Travis Rice

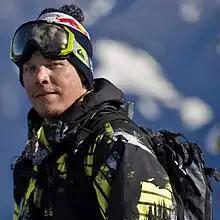

Rice was born in Jackson Hole, Wyoming. He was raised near Jackson Hole Mountain Resort, in Wilson, Wyoming where he continues to reside in the region. Raised as a skier by his father, Paul Rice, a member of Jackson Hole Ski Patrol, Rice initially did not understand the rave of the new sport springing up on his mountain. However, he soon caught on and joined the local team.